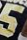
Number: 5